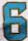
Number: 6